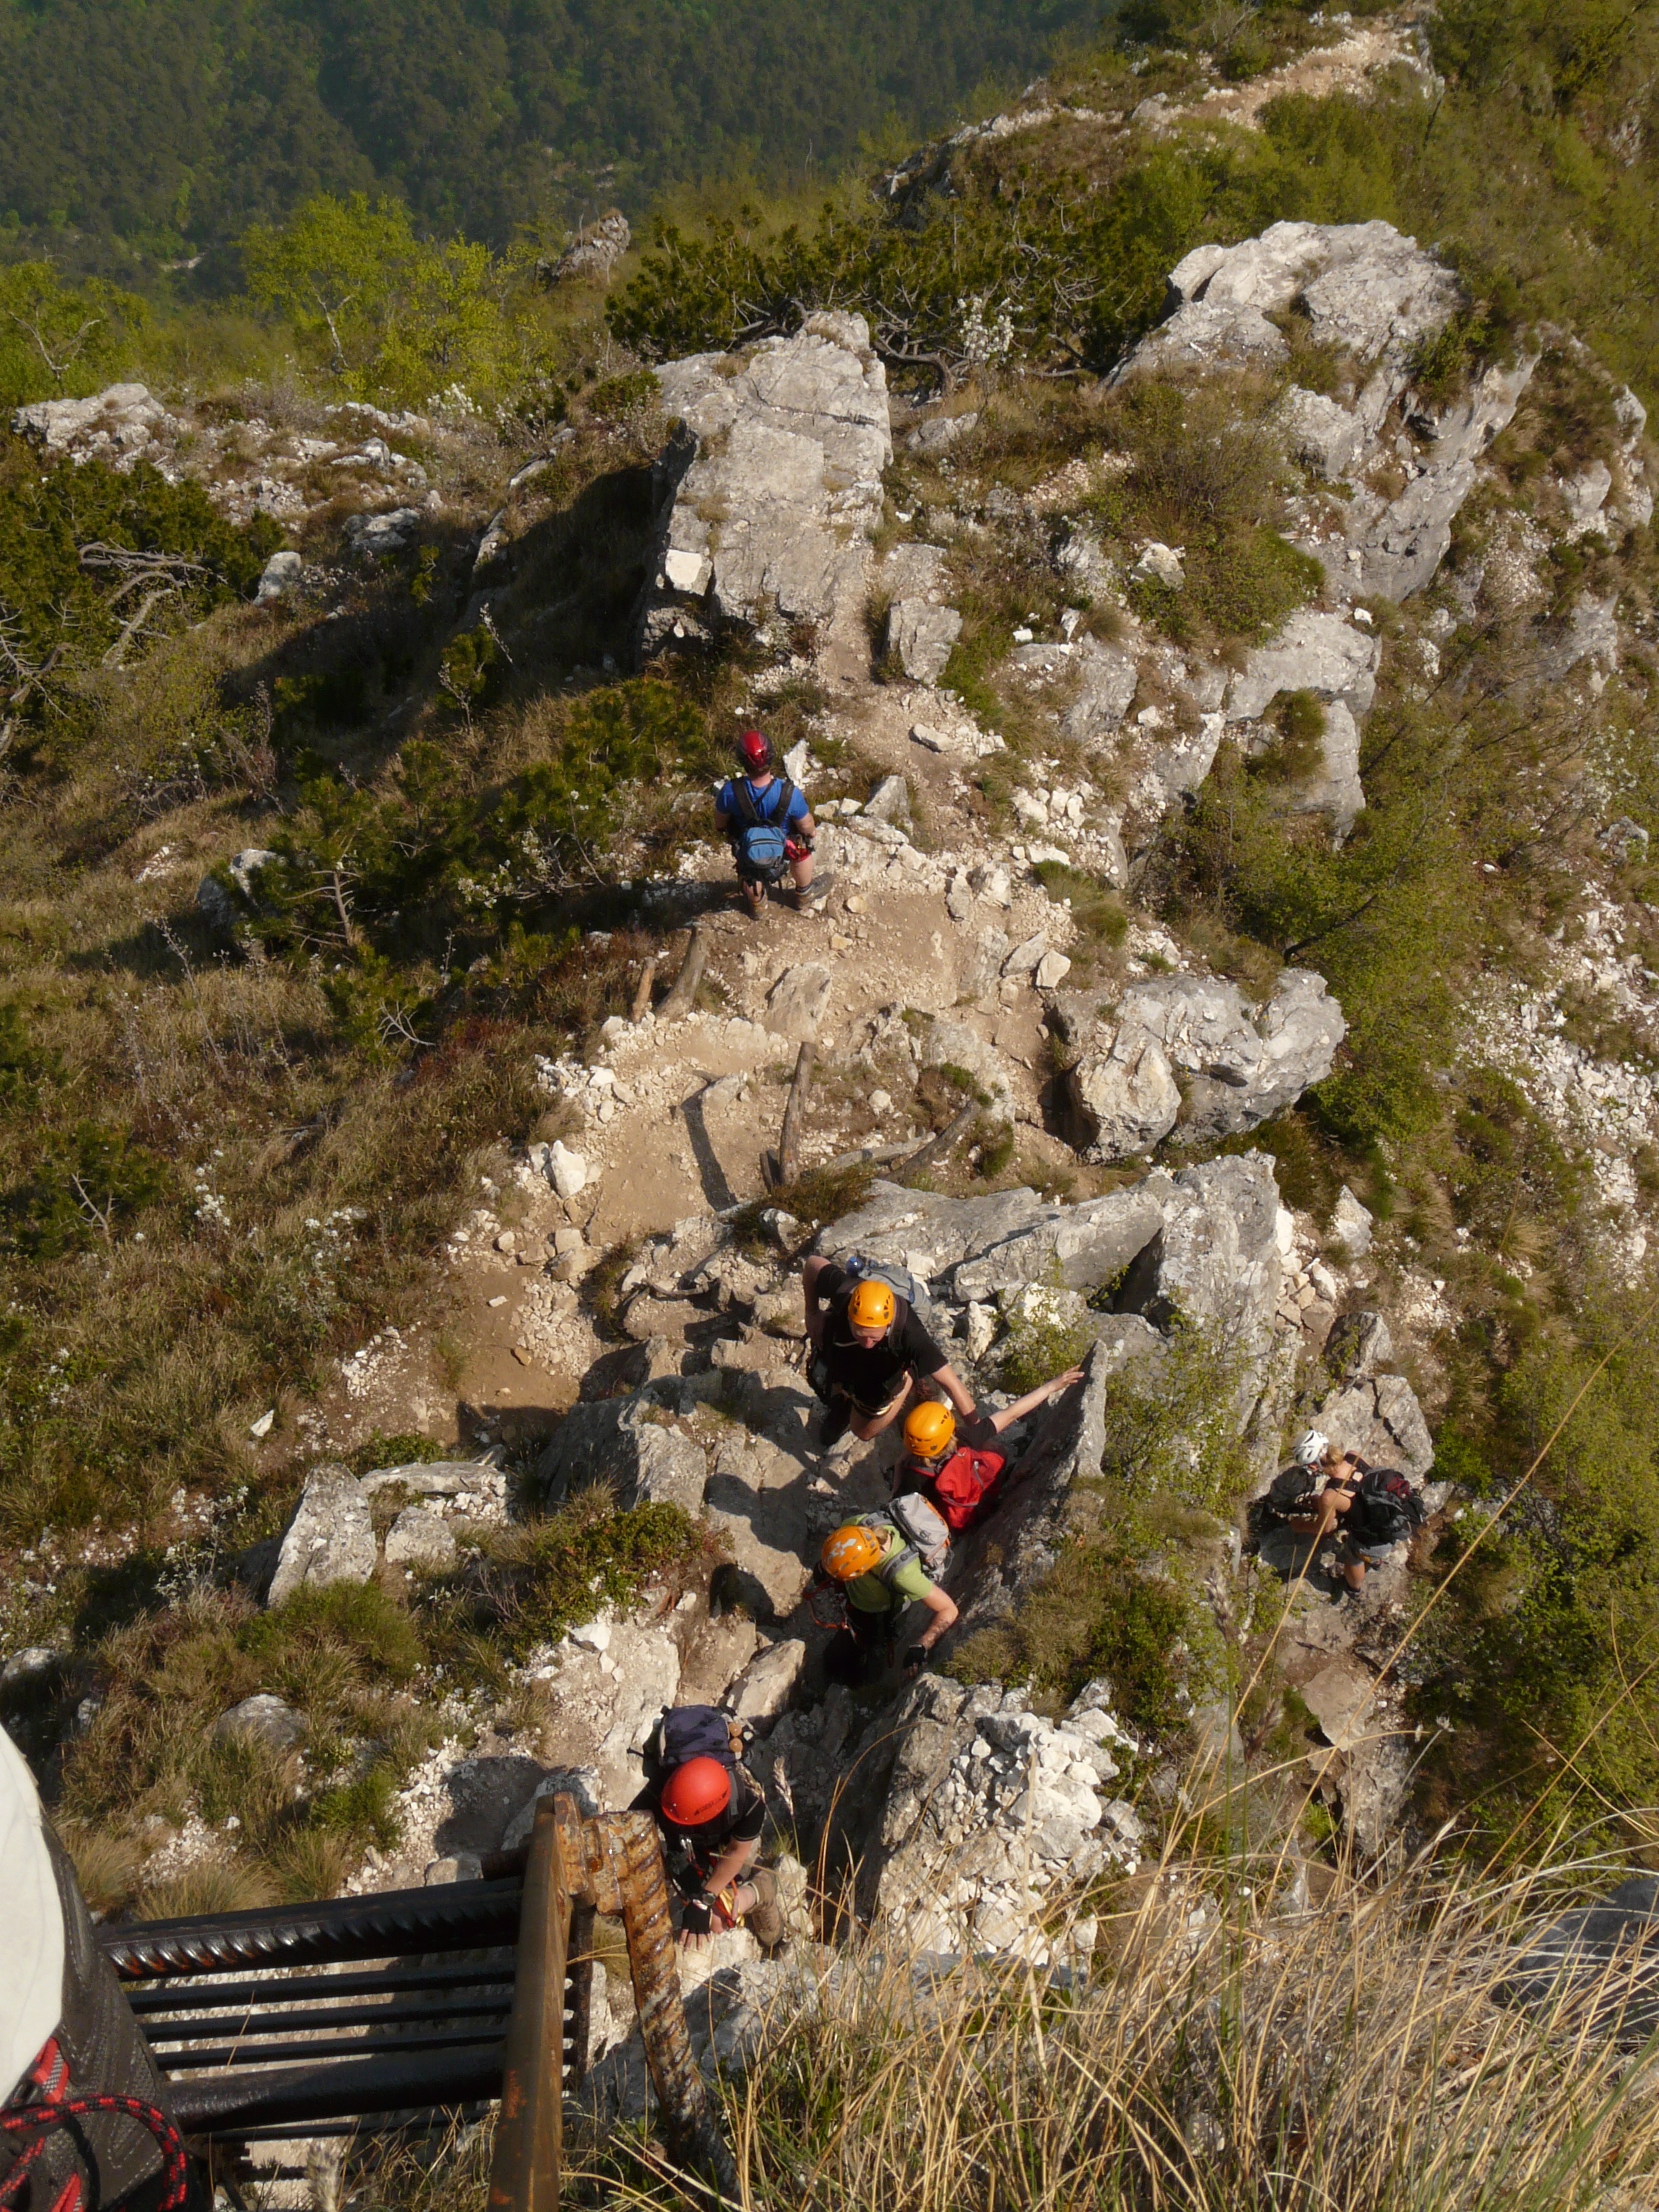
rock, walking, mountain, hiking, adventure, mountain range, narrow, recreation, hike, italy, alpine, climbing, climber, steep, extreme sport, terrain, security, ridge, climb, exposed, garda, mountaineering, sports, mountaineer, backpacking, head, backup, ladders, perpendicular, mountain biking, bergtour, wire rope, climbing harness, migratory goal, rope up, climbing equipment, climbing platform system, via ferrata, rock ribbon, via dell amicizia, self assurance, cima sat, klettersteig lerin, klettersteigler, outdoor recreation, geological phenomenon